Germain Muller

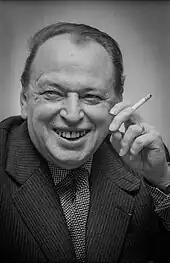
Germain Muller in 1980

Germain Muller (July 23, 1923 in Strasbourg – October 10, 1994 in Strasbourg), was a French playwright, poet, songwriter, actor, humourist, politician and a prominent figure in Alsatian culture. In 1946, he cofounded "De Barabli" (The Umbrella), the most popular Alsatian language satirical cabaret. He was later elected a Strasbourg city councillor.